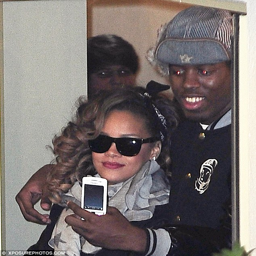
all smiles : musical artist poses up for a photo as she leaves the studio last night